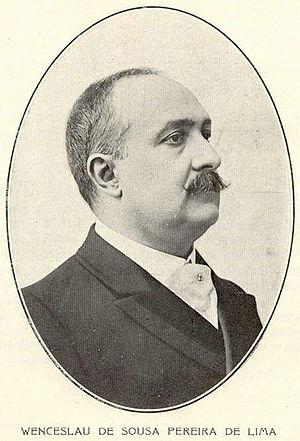
Cette page recense les chefs du gouvernement portugais depuis 1834. Le titre du chef du gouvernement a évolué ainsi :
Venceslaus de Sousa Pereira de Lima est un homme d'État et géologue de la fin de la monarchie constitutionnelle portugaise. Il a été président du conseil du 14 mai 1909 au 22 décembre 1909 du roi Manuel II de Portugal dans un gouvernement indépendant.